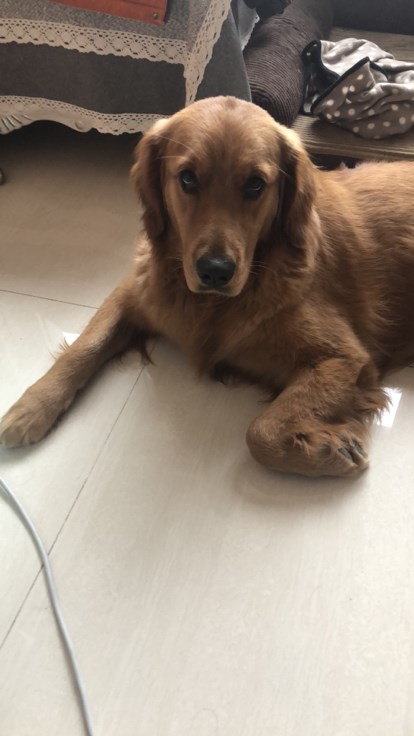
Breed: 5355-n000126-golden_retriever